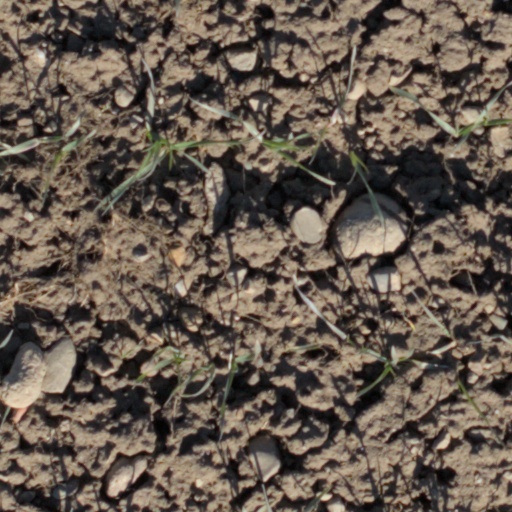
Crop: wheat